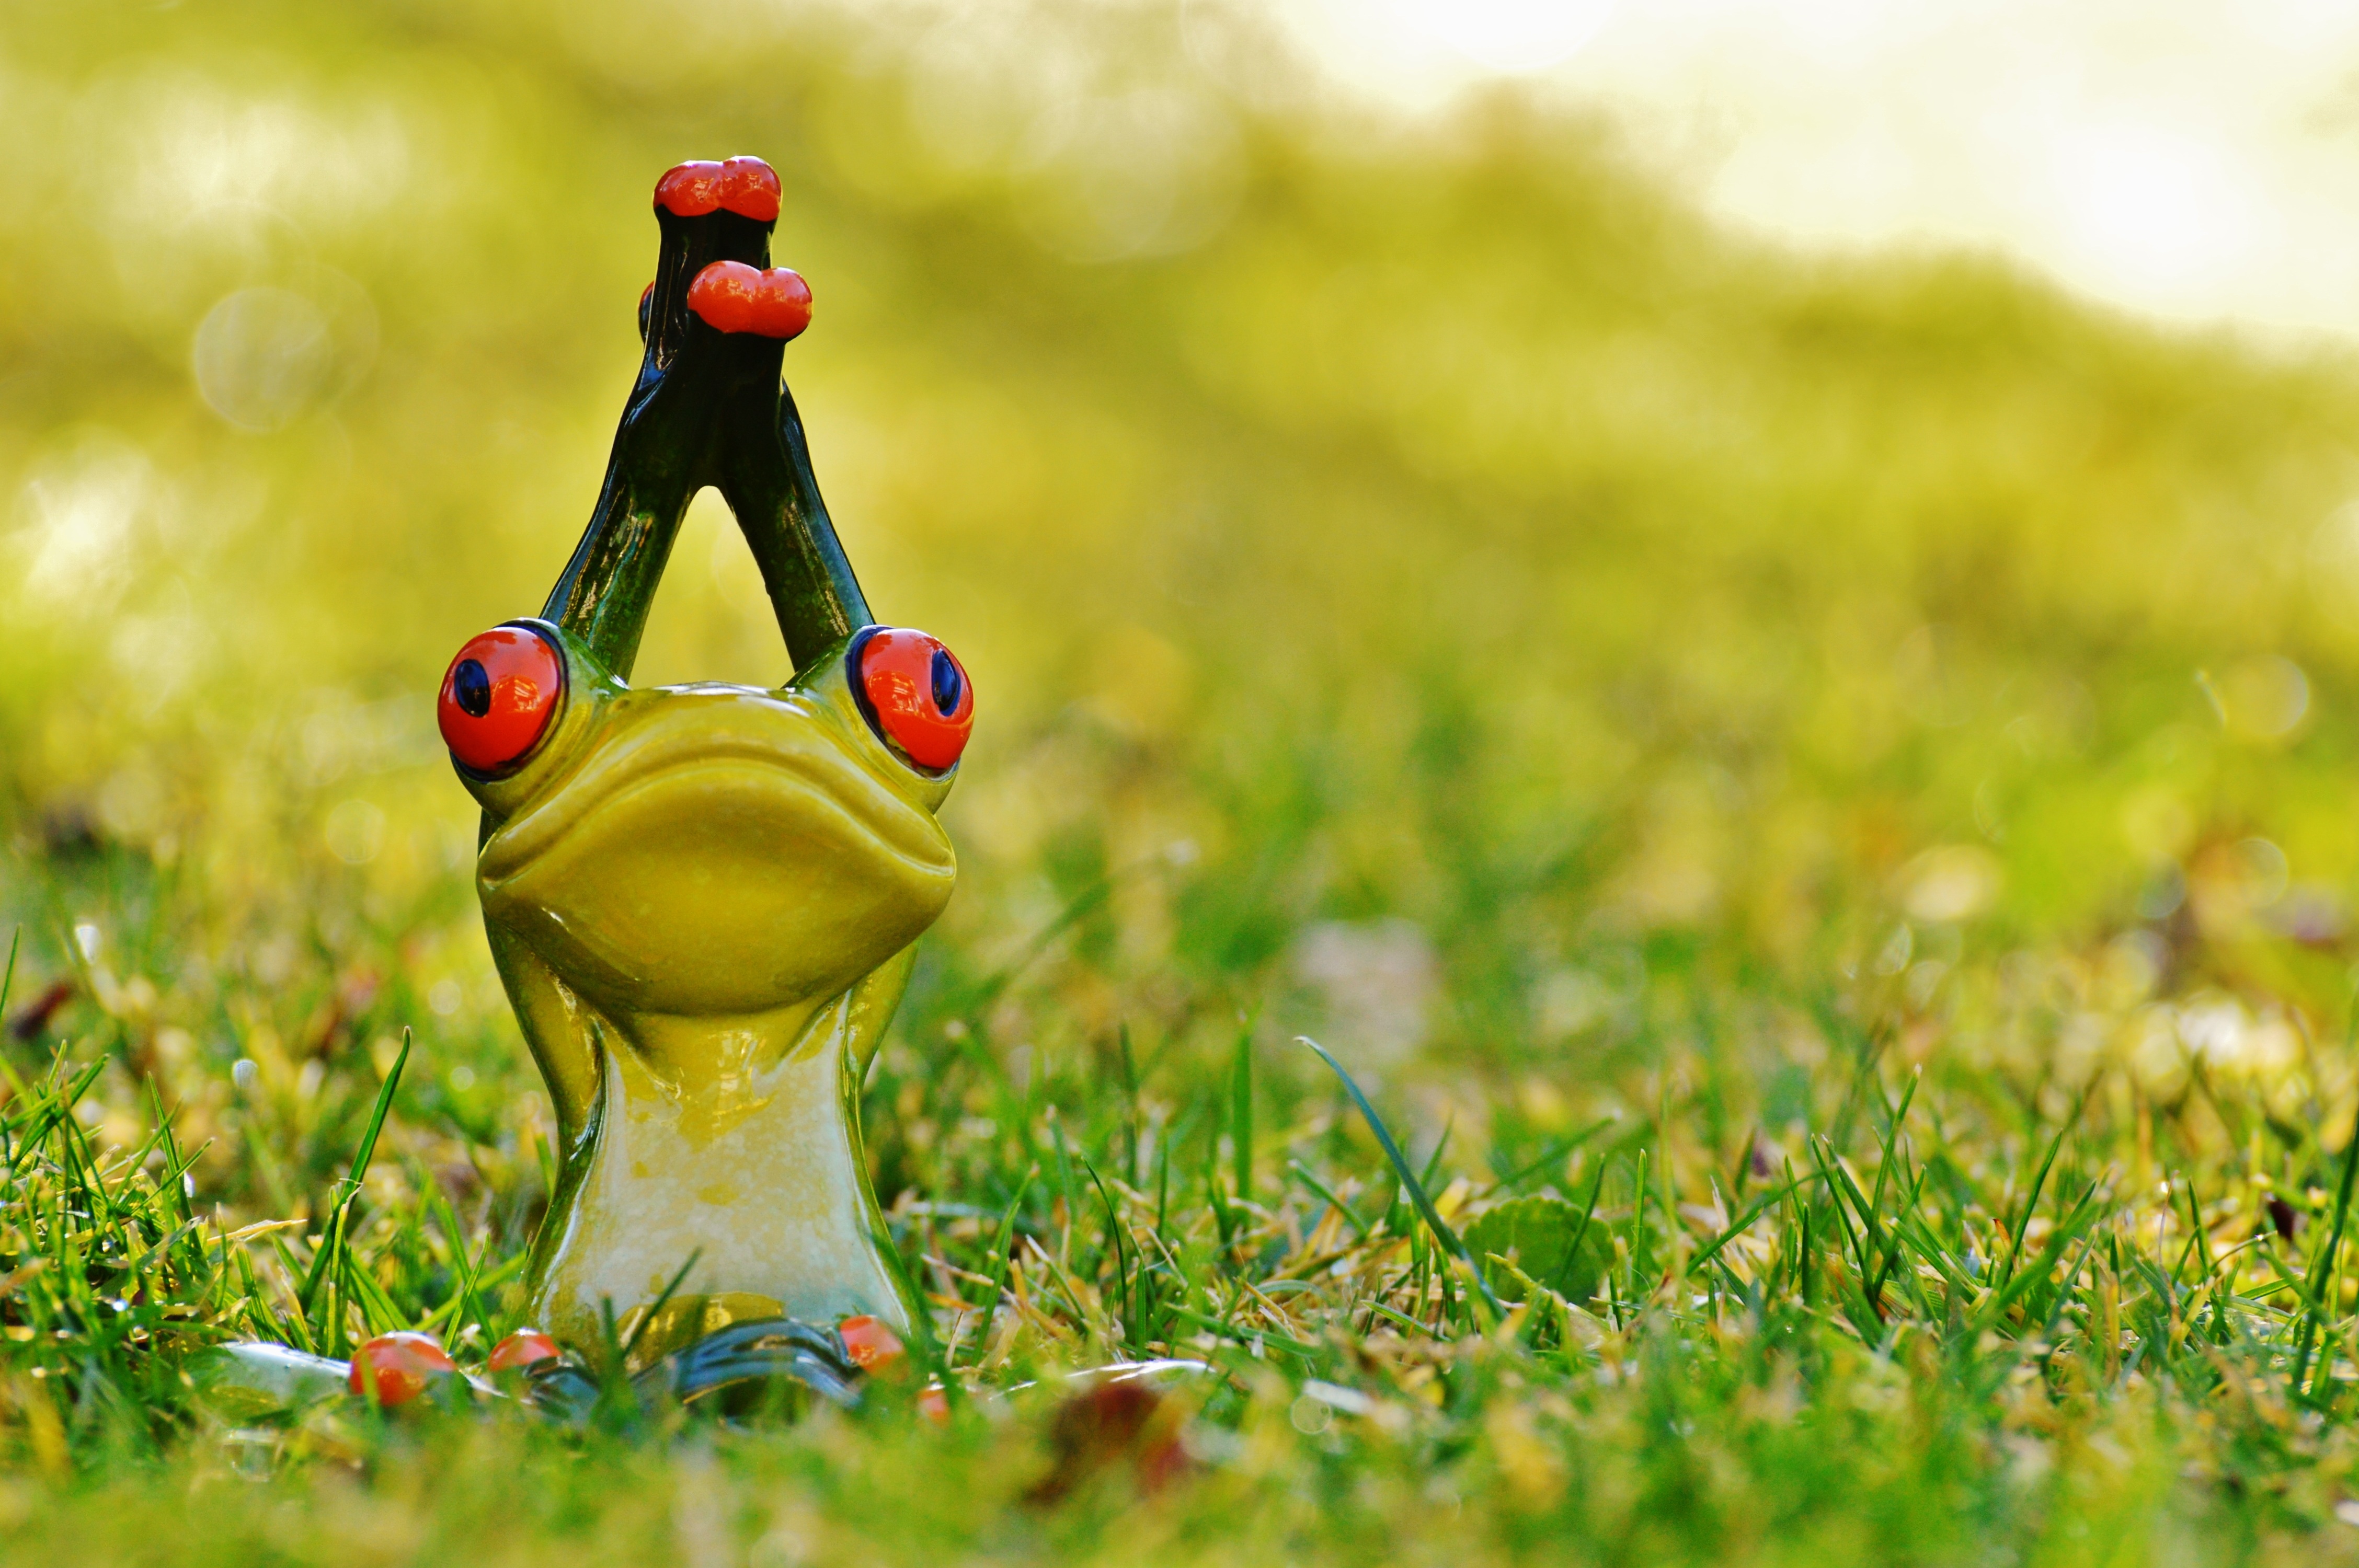
nature, grass, bird, lawn, meadow, sweet, flower, animal, cute, wildlife, green, autumn, frog, amphibian, yellow, fun, figure, duck, yoga, funny, water bird